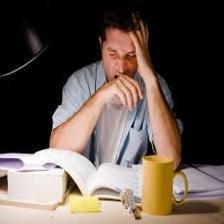
Image emotion (VAD): valence: -0.2, arousal: -0.2, dominance: -0.4
Candidate emotion words:
bewildered — valence: -0.54, arousal: 0.26, dominance: -0.4
enthusiastic — valence: 0.77, arousal: 0.736, dominance: 0.696
needy — valence: -0.28, arousal: -0.098, dominance: -0.51
reassured — valence: 0.708, arousal: -0.628, dominance: 0.038
Best matching emotion: needy